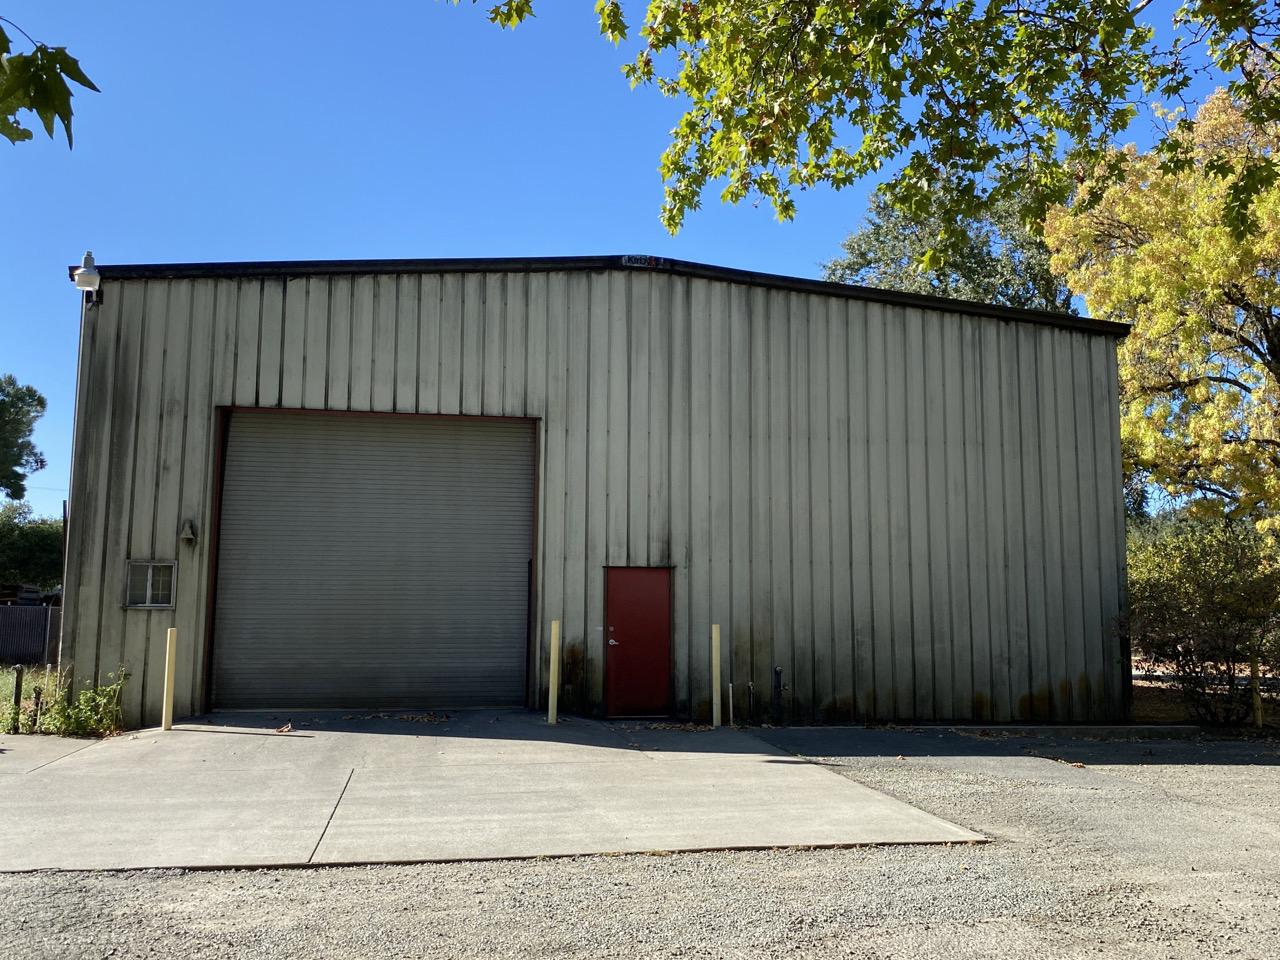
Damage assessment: no_damage